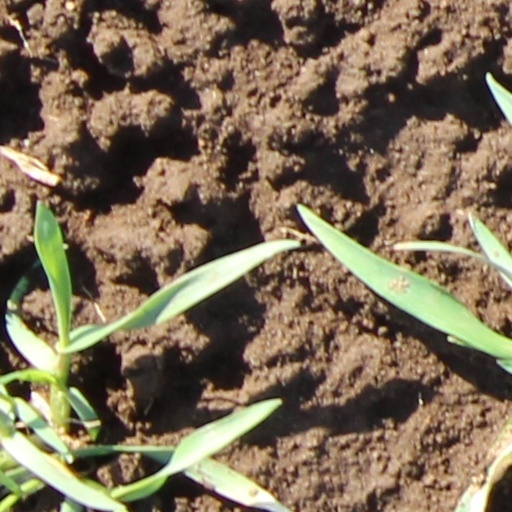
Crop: wheat